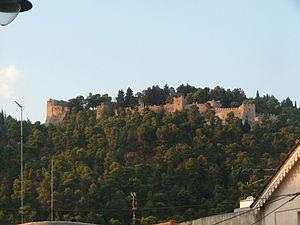
La francocratie, aussi connu sous le nom de latinocratie et, pour les domaines vénitiens, vénétocratie, est le terme utilisé pour désigner la période de l'histoire de la Grèce durant laquelle un certain nombre d'États latins d'Orient, principalement français, italiens ou catalans, se sont établis sur des territoires de l'Empire byzantin fragmenté en divers États grecs à la suite de la quatrième croisade.